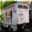
Label: truck